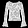
Label: Shirt